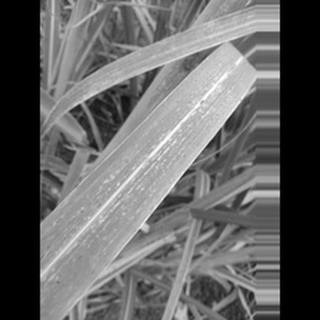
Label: sugarcane_rust